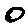
Label: 0